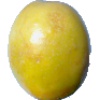
Label: Maracuja 1